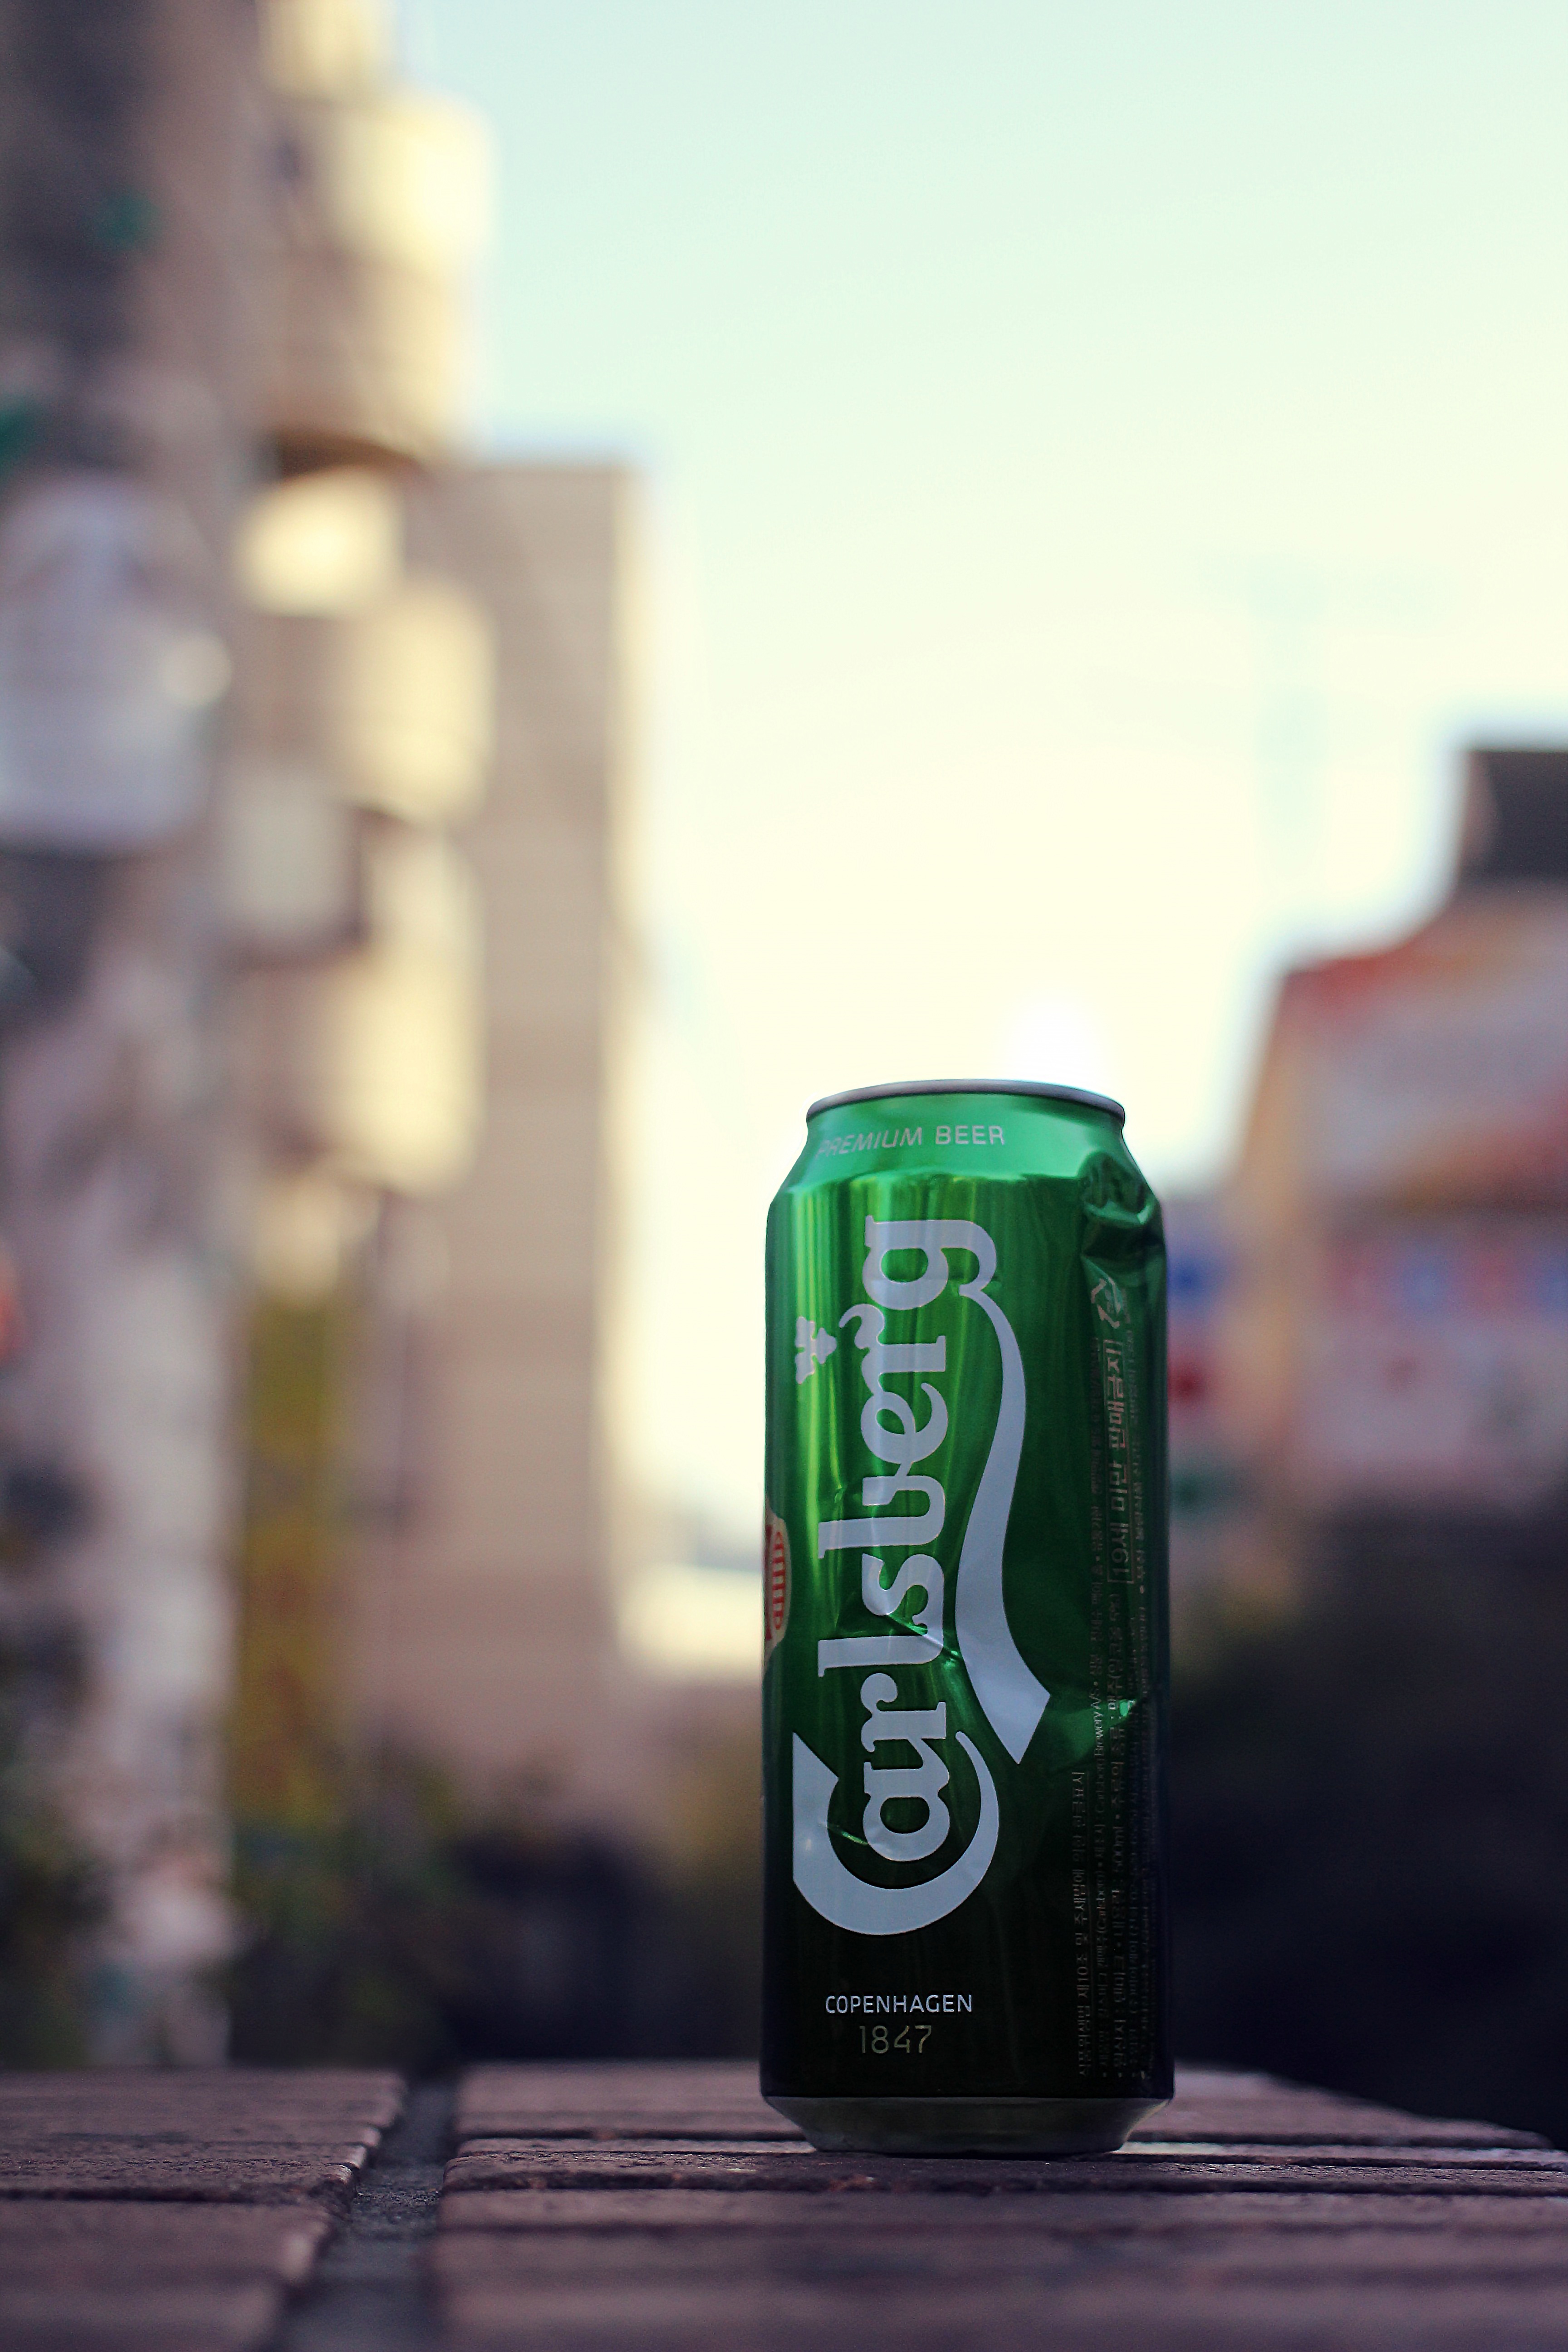
green, color, drink, beer, heineken, liqueur, shape, tabitha, hongdae, beer sticks